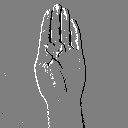
ASL letter: b